Wadi Qana

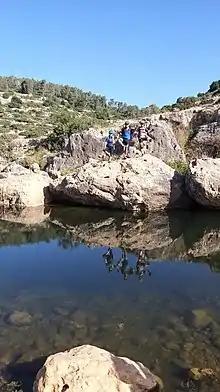
Spring in Wadi Qana, 2011

A tradition among the population of the Wadi Qana ecosystem in the area to the north of the gully itself – an area which has a scant 139 hectares of arable land – holds that their ancestors once occupied Zakur (itself now abandoned). It has been suggested that this dispersion may have had its roots in a strong blood feud, and that the people of Zakur moved first to Kafr Thulth and, finding no good land available there, then spread out to dwell in five hamlets adjacent to Wadi Qana. The dominant group at Kafr Thulth itself, those with the best pastures, are the Gharaba family, who also own the best land in Wadi Qana's tributaries. Down to the mid-1980s, 50 families lived in the wadi itself, in a hamlet with rock structures adjacent to the stream, and known as Wadi Qana.